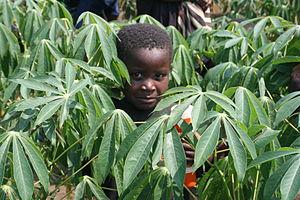
La production de manioc en république démocratique du Congo, évaluée à environ 15 millions de tonnes par an, est une activité importante pour l'économie de ce pays, dont c'est l'une des principales cultures. La consommation annuelle moyenne de manioc par habitant, évaluée à 353 kg, y est la plus élevée au monde. Le Zaïre, désormais RDC, était en 1996, le premier consommateur mondial de manioc, suivi par la république du Congo.